Franz Bäke

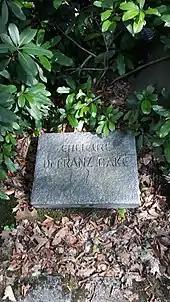
Grave in Hagen

On 1 November 1943, Bäke was appointed as a regimental commander. In December 1943, he was ordered to form an ad hoc reinforced tank regiment named Heavy Panzer Regiment Bäke. The regiment consisted of 46 Panther and 34 Tiger I tanks, supported by self-propelled artillery and a mechanized engineer battalion. In January 1944, Bäke commanded his regiment during the battles for the Balabonovka pocket. Bäke single-handedly destroyed three Soviet tanks during the battle with infantry weapons at close range, for which he received three Tank Destruction Badges. Next, the regiment was part of a relief effort in support of Group Stemmermann, encircled in the Cherkassy Pocket. For his actions during these battles, Bäke received the Swords to the Knight's Cross on 21 February 1944. In March, the regiment fought in the Kamenets-Podolsky pocket.